Hillula of Rabbi Shimon bar Yochai

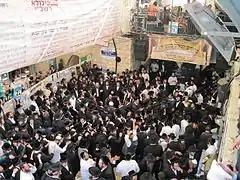
Dancing in the yard of the tomb, 2016

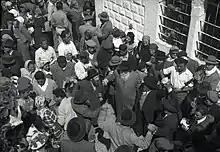
Dances in the entrance of the tomb of Rabbi Shimon, 1953. Beno Rothenberg, Meitar Collection, National Library of Israel

Every year on "Lag BaOmer", some 200,000 people attend the 'Yom Hillula' (day of rejoicing) at the tomb of Rabbi Shimon bar Yochai in Meron, Israel. The highlight of the event is the traditional bonfire lit after nightfall on the roof of the tomb, after which celebration with music and dancing begins. From the 13th century onwards, the site became the most popular Jewish pilgrimage site in all of Israel, the celebration first being mentioned by an Italian traveller in 1322. Today it is the largest mass annual event in Israel.